Ryley Batt

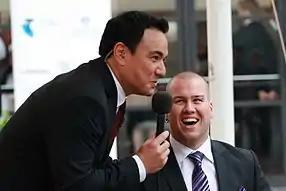

He was a member of the team that retained its gold medal at the 2016 Rio Paralympics after defeating the United States 59–58 in the final.